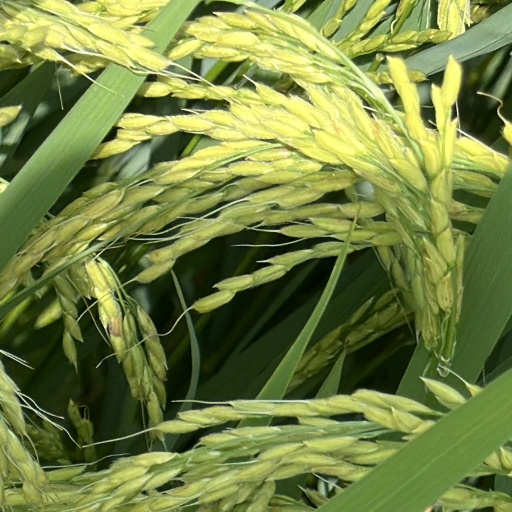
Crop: rice